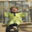
Label: girl